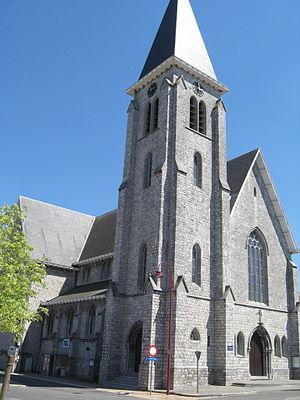
Eglise Sainte-Gertrude à Blegny Català: Blegny, Església de Sant Gertrudis de Nivelles
Le diocèse de Liège, dans la province de Liège en Belgique, compte 529 paroisses. Ces paroisses sont regroupées en unité pastorale, et certaines unités pastorales forment l'un des 17 doyennés.